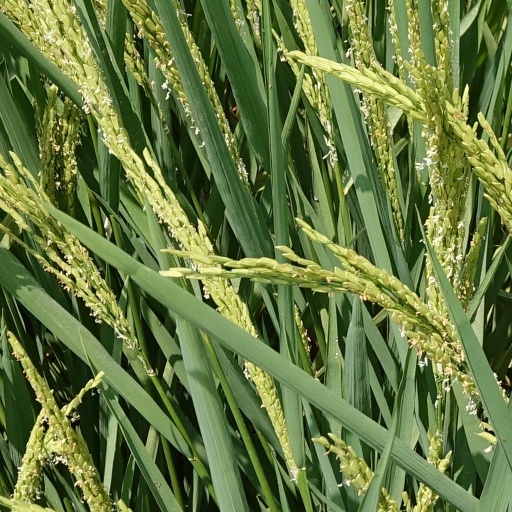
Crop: rice